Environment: real
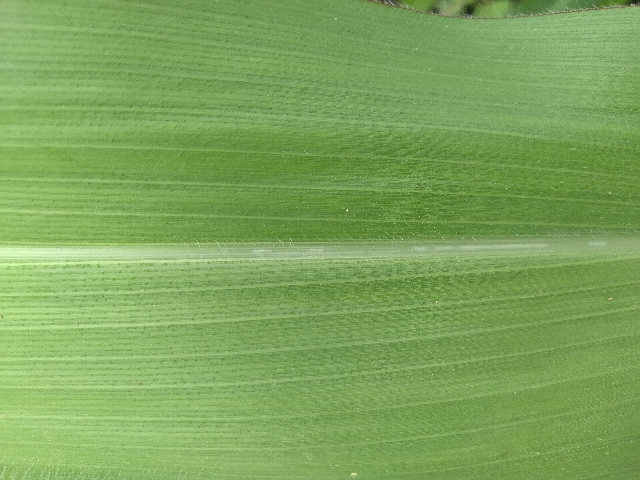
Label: healthy